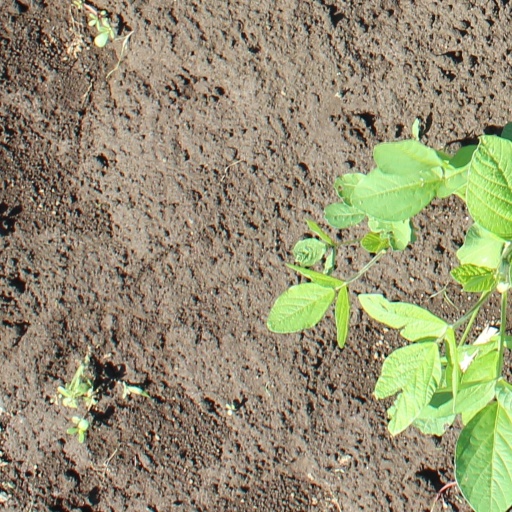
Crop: soybean